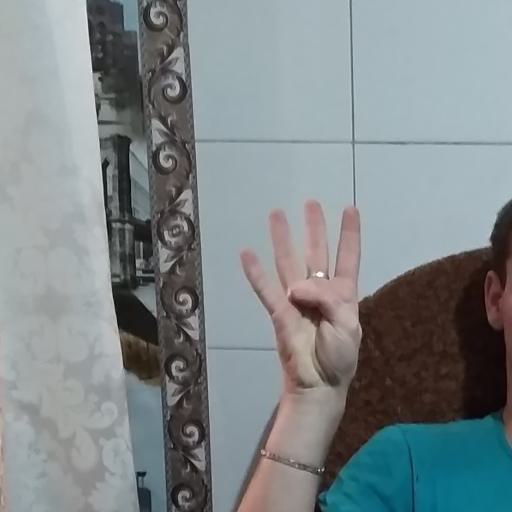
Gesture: four